Goldsworthy Gurney

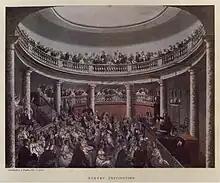
Lecture Hall of the Surrey Institution; Gurney was appointed lecturer here in 1822

He moved with his family to London in 1820, apparently discontented with rural life and wishing to seek his fortune. The family settled at 7 Argyle Street, near Hanover Square, where Gurney continued his practice as a surgeon. There he expanded his scientific knowledge and started giving a series of lectures on the elements of chemical science to the Surrey Institution, where he was appointed lecturer in 1822. A son, Goldsworthy John, was also born to the couple in that year, at Launcells (later to die relatively young in 1847).